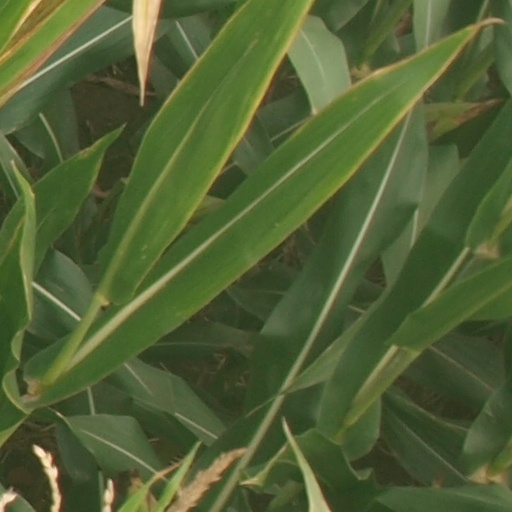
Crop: maize; corn